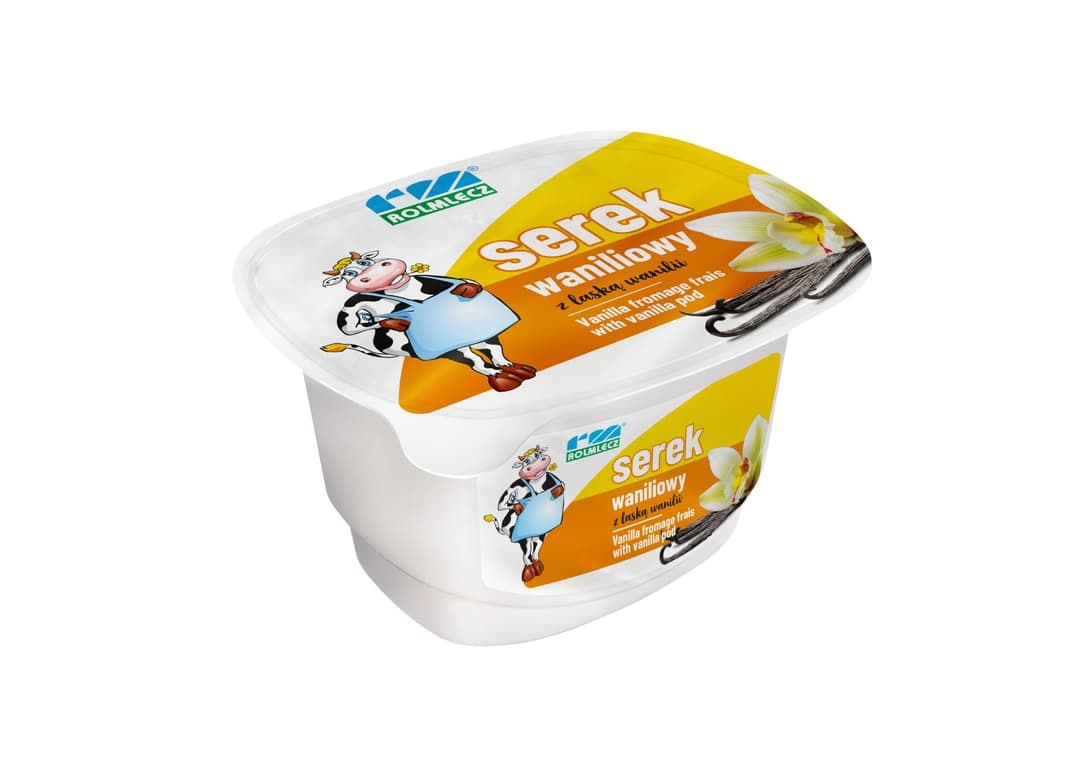
ROLMLECZ Serek homogenizowany z laska wanilii. 17,93 zl/kg
Brand: Polskie Produkty
Category: Food, Beverages & Tobacco > Food Items > Dairy Products > Sour Cream